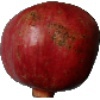
Label: Pomegranate 1